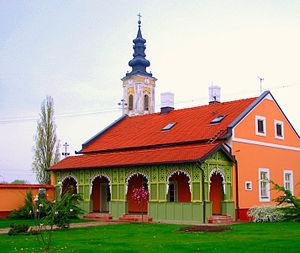
L'éparchie d'Osijek et de Baranja est une circonscription de l'Église orthodoxe serbe. Elle a son siège à Dalj en Croatie et, en 2016, elle a à sa tête l'évêque Lukijan.